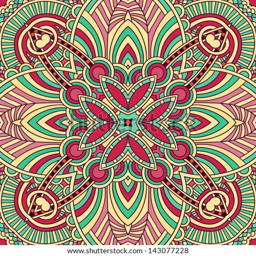
traditional ornamental floral paisley bandanna .